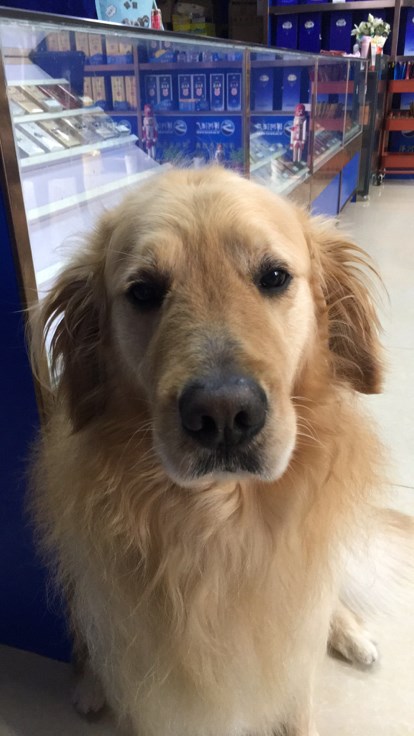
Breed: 5355-n000126-golden_retriever